Francesco Rizzoli

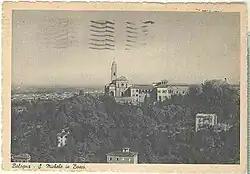
A postcard from 1954 depicting the complex of San Michele in Bosco

Rizzoli had no family of his own, and donated his wealth (approximately £1,754,894) to the provincial administration of Bologna for the realization of his dream: to build not only a large, clean and modern hospital for the prevention and treatment of deformities of the body, but a hospital where it would be possible to implement the surgical treatment of rickets and birth defects, a hospital where everything he had seen during his travels abroad could be applied, a hospital where the first results of the studies of Joseph Lister could be exploited.